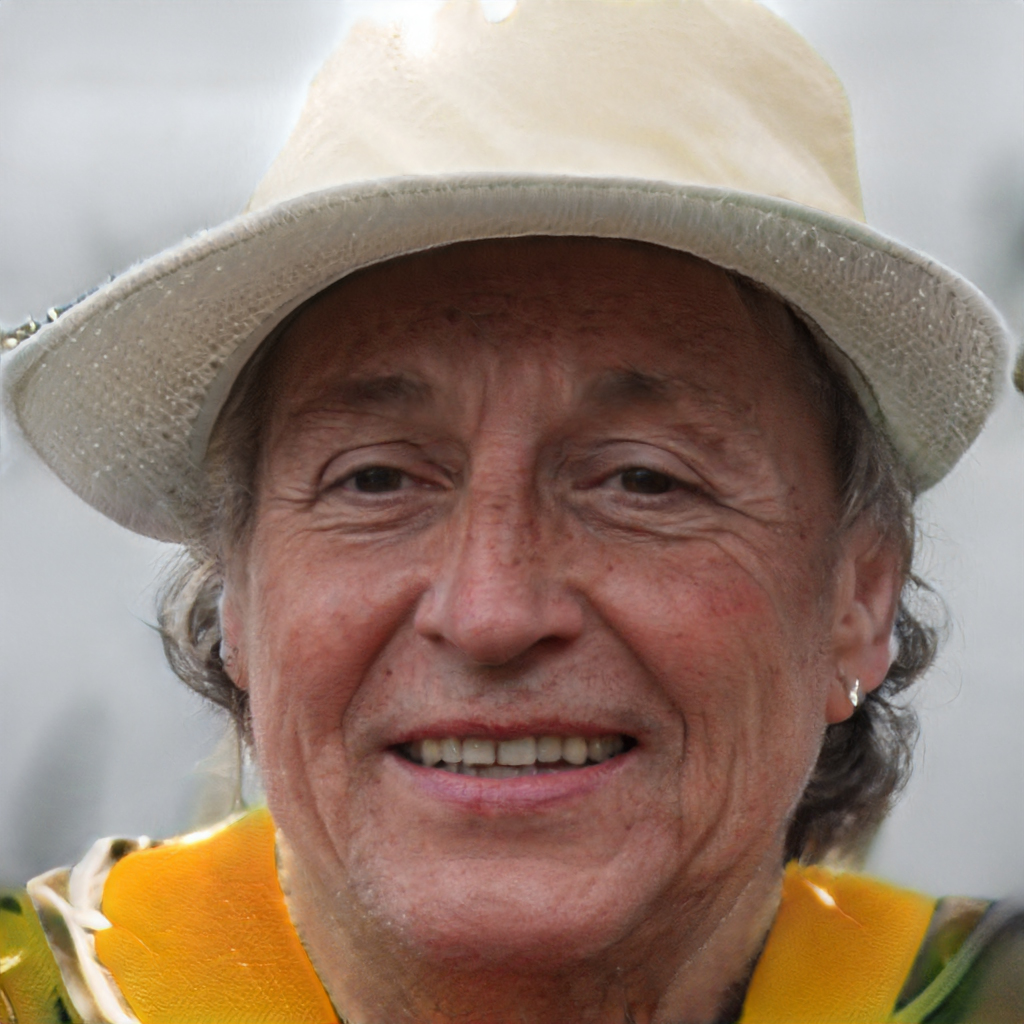
Gender: Male